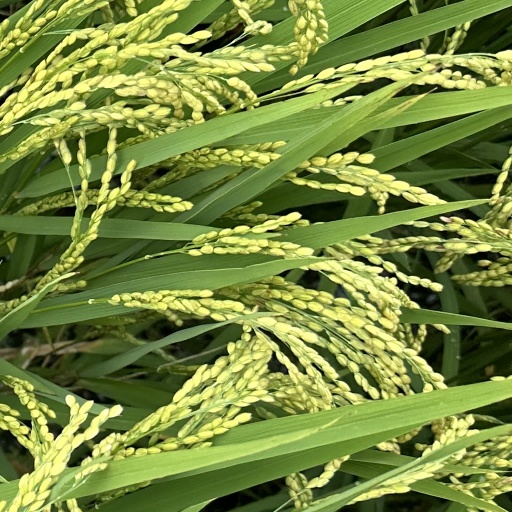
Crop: rice